Answer in natural language. Considering the relative positions, where is black modern armchair (highlighted by a red box) with respect to black chair with round backrest (highlighted by a blue box)? Choose between the following options: right or left
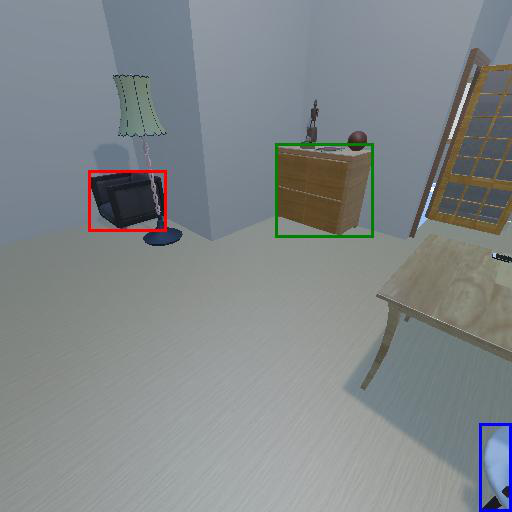
<answer>left</answer>